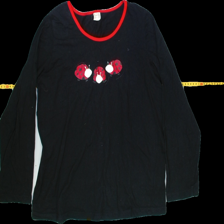
View: front
Type: Shirt
Category: Ladies
Brand: Not Applicable
Colors: Black
Material: 100%cotton
Pattern: Animal print
Size: S
Trend: No trend
Stains: Yes
Price range: <50
Recommended usage: Export